Center Parkway/Washington station

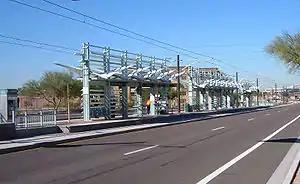
The station in December 2008

Center Parkway/Washington station is a light rail station on the A Line of the Valley Metro Rail system in Tempe, Arizona, United States.